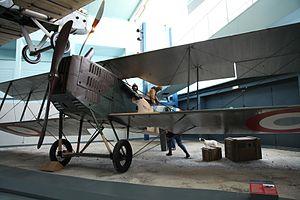
Breguet XIV A-2 d'observation, 1917, départ en mission - Musée de l'Air et de l'Espace - Le Bourget
Le musée de l'Air et de l'Espace du Bourget est le plus important musée aéronautique de France ; il est le plus ancien et l'un des plus grands du monde. Situé sur le territoire des communes de Dugny et Le Bourget, ses espaces ouverts au public sont dans la partie sud-est de l'emprise de l'aéroport du Bourget, qui est lui-même au nord-est de Paris. Ils sont à proximité de l'aérogare du Bourget et du Bureau d'enquêtes et d'analyses pour la sécurité de l'aviation civile.